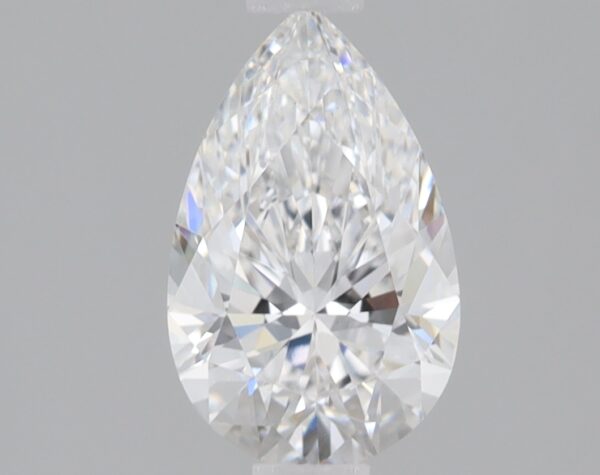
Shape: pear
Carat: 0.87
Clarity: VS1
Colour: E
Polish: EX
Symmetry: EX
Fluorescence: NONE
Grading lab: IGI
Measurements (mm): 8.45 x 5.28 x 3.36